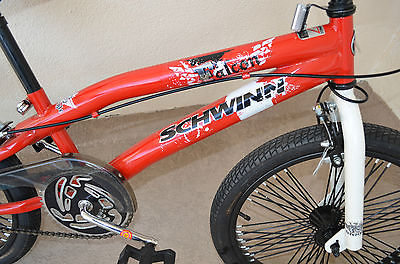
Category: bicycle